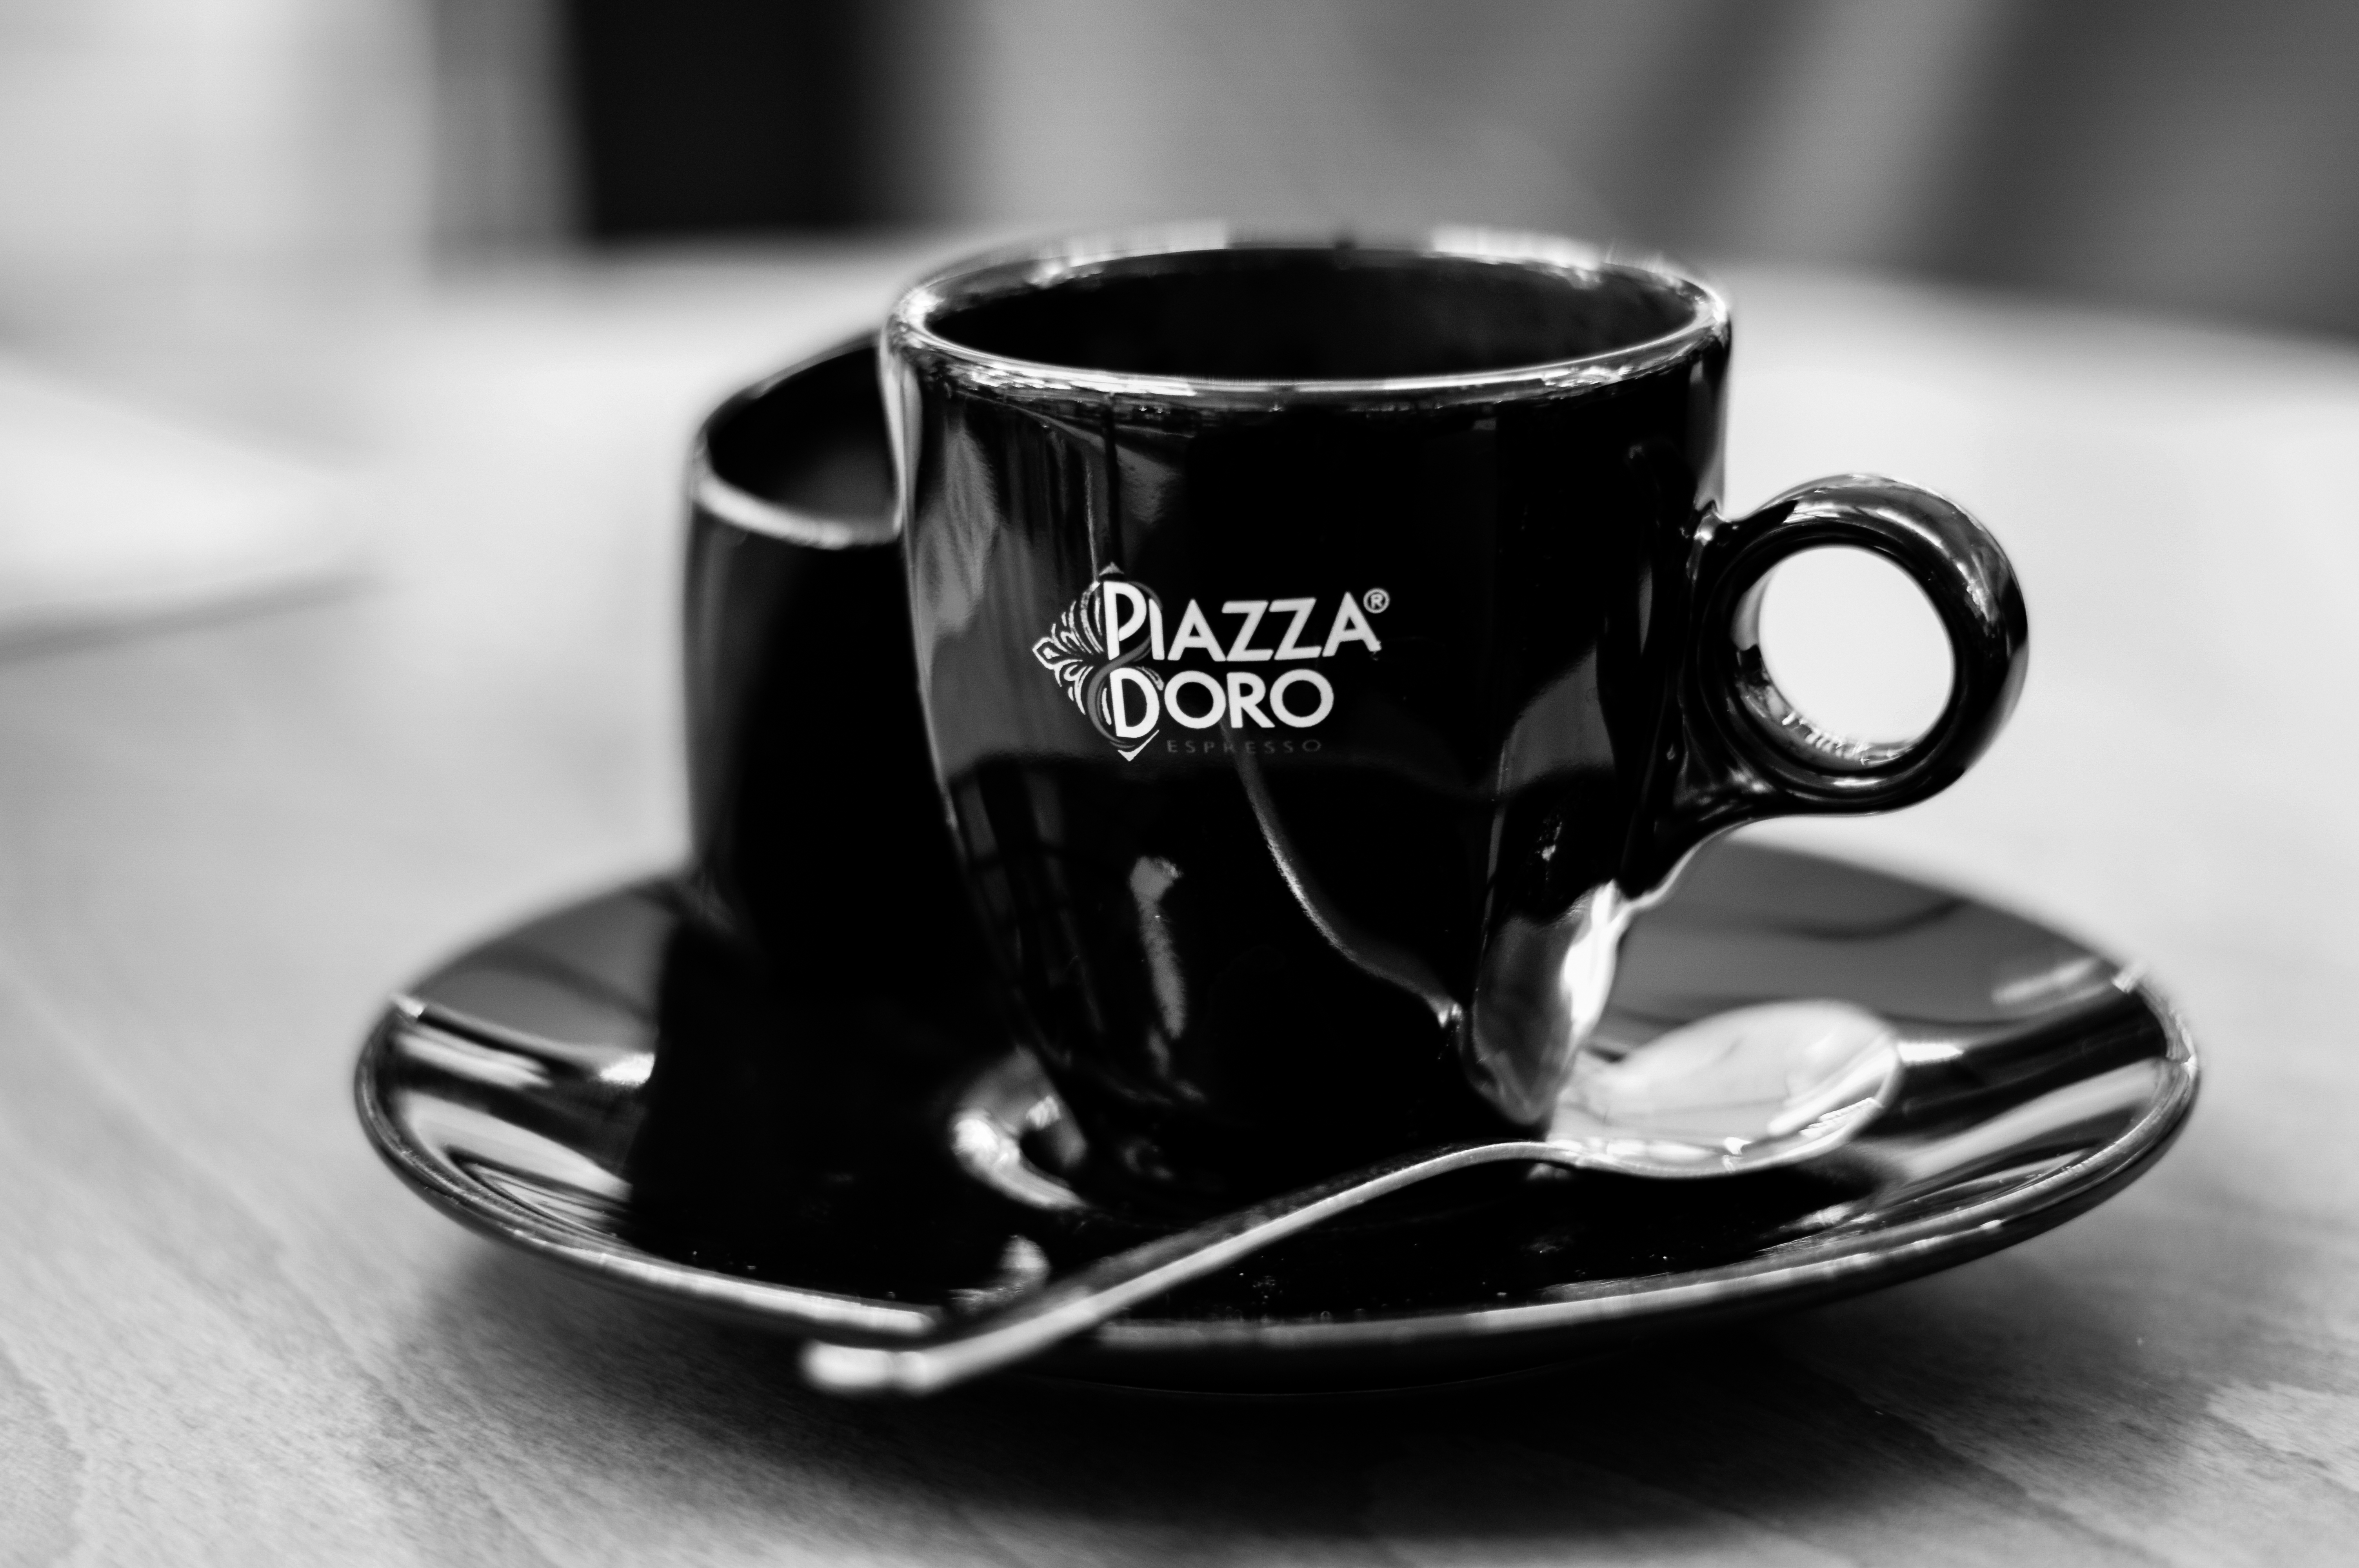
coffee, black and white, cup, saucer, beverage, drink, black, monochrome, espresso, coffee cup, caffeine, still life photography, monochrome photography, drinkware